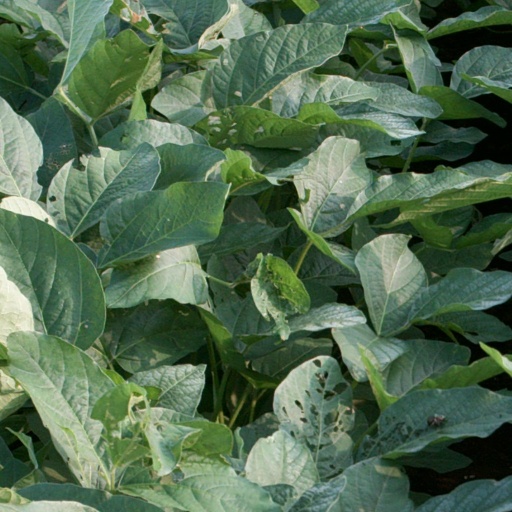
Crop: soybean